Dorfold Hall

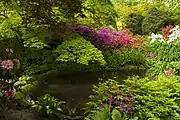
The Victorian Dell

The National Register of Historic Parks and Gardens lists 8 hectares of the grounds at grade II. The park includes a lake.